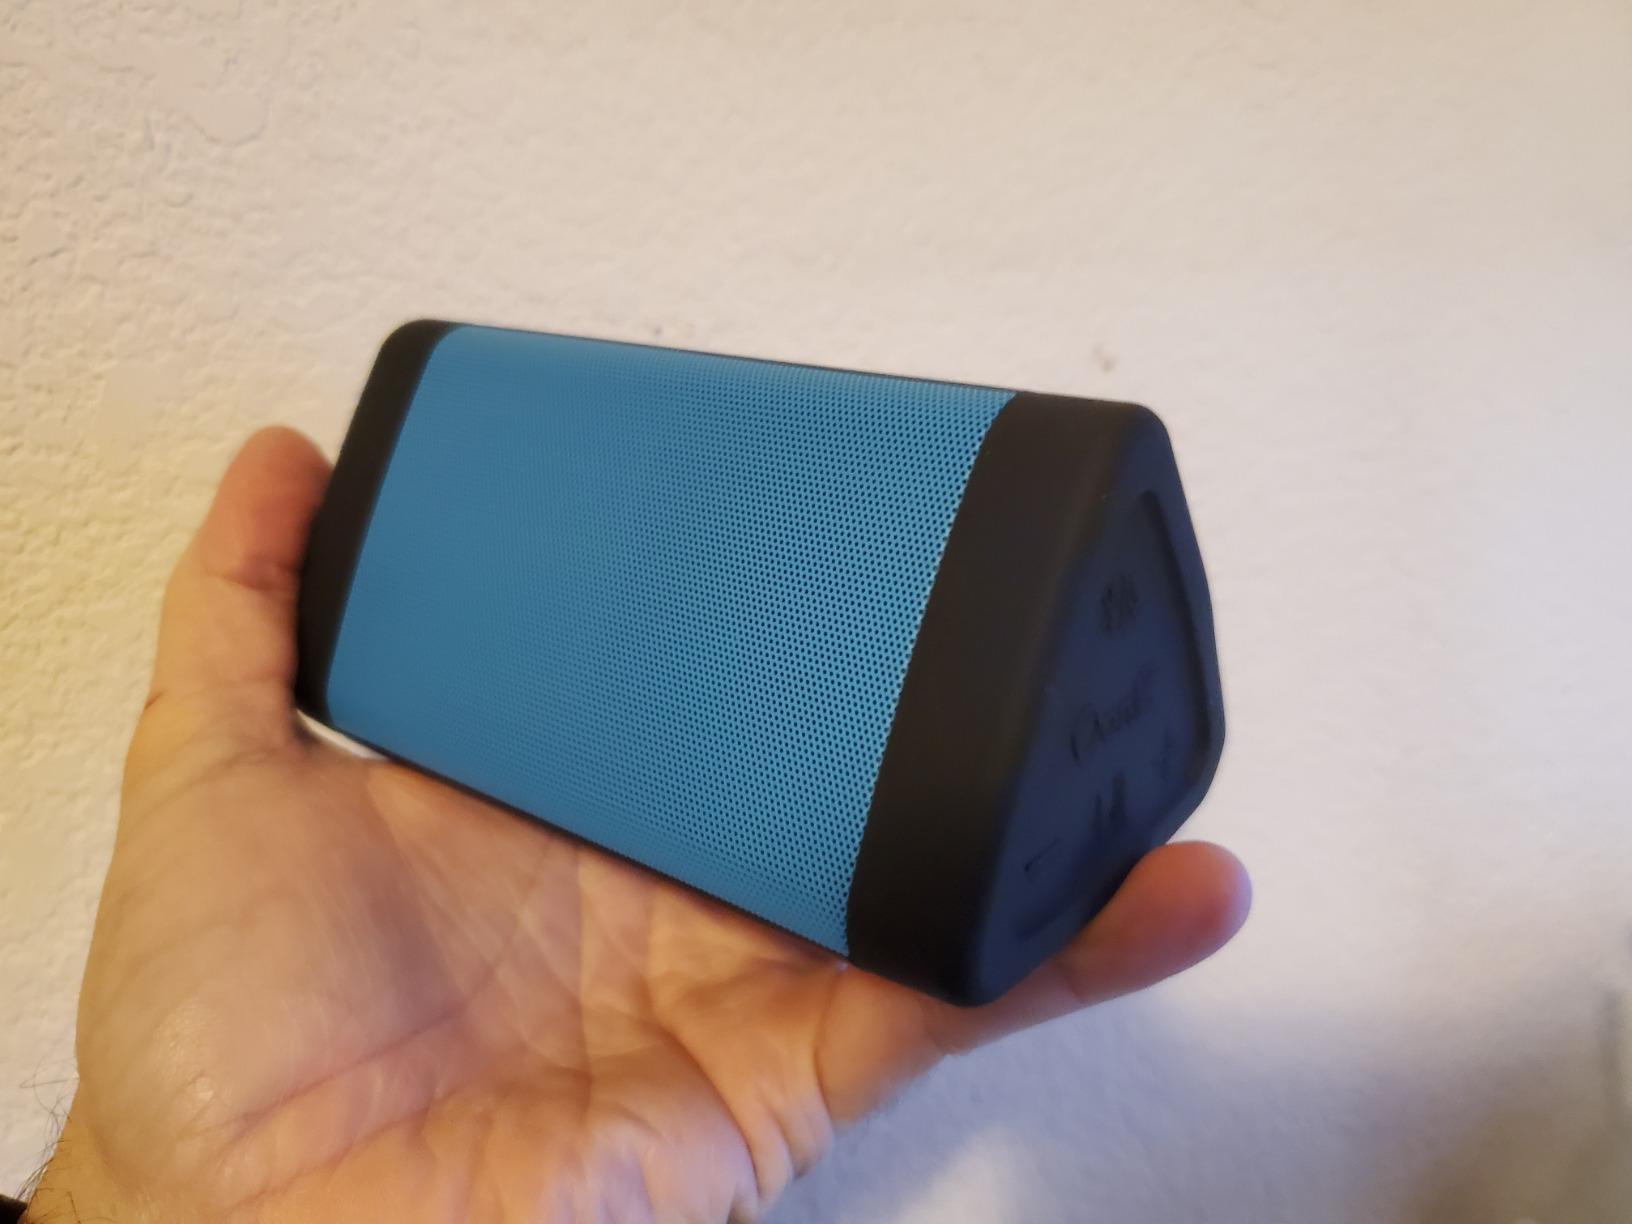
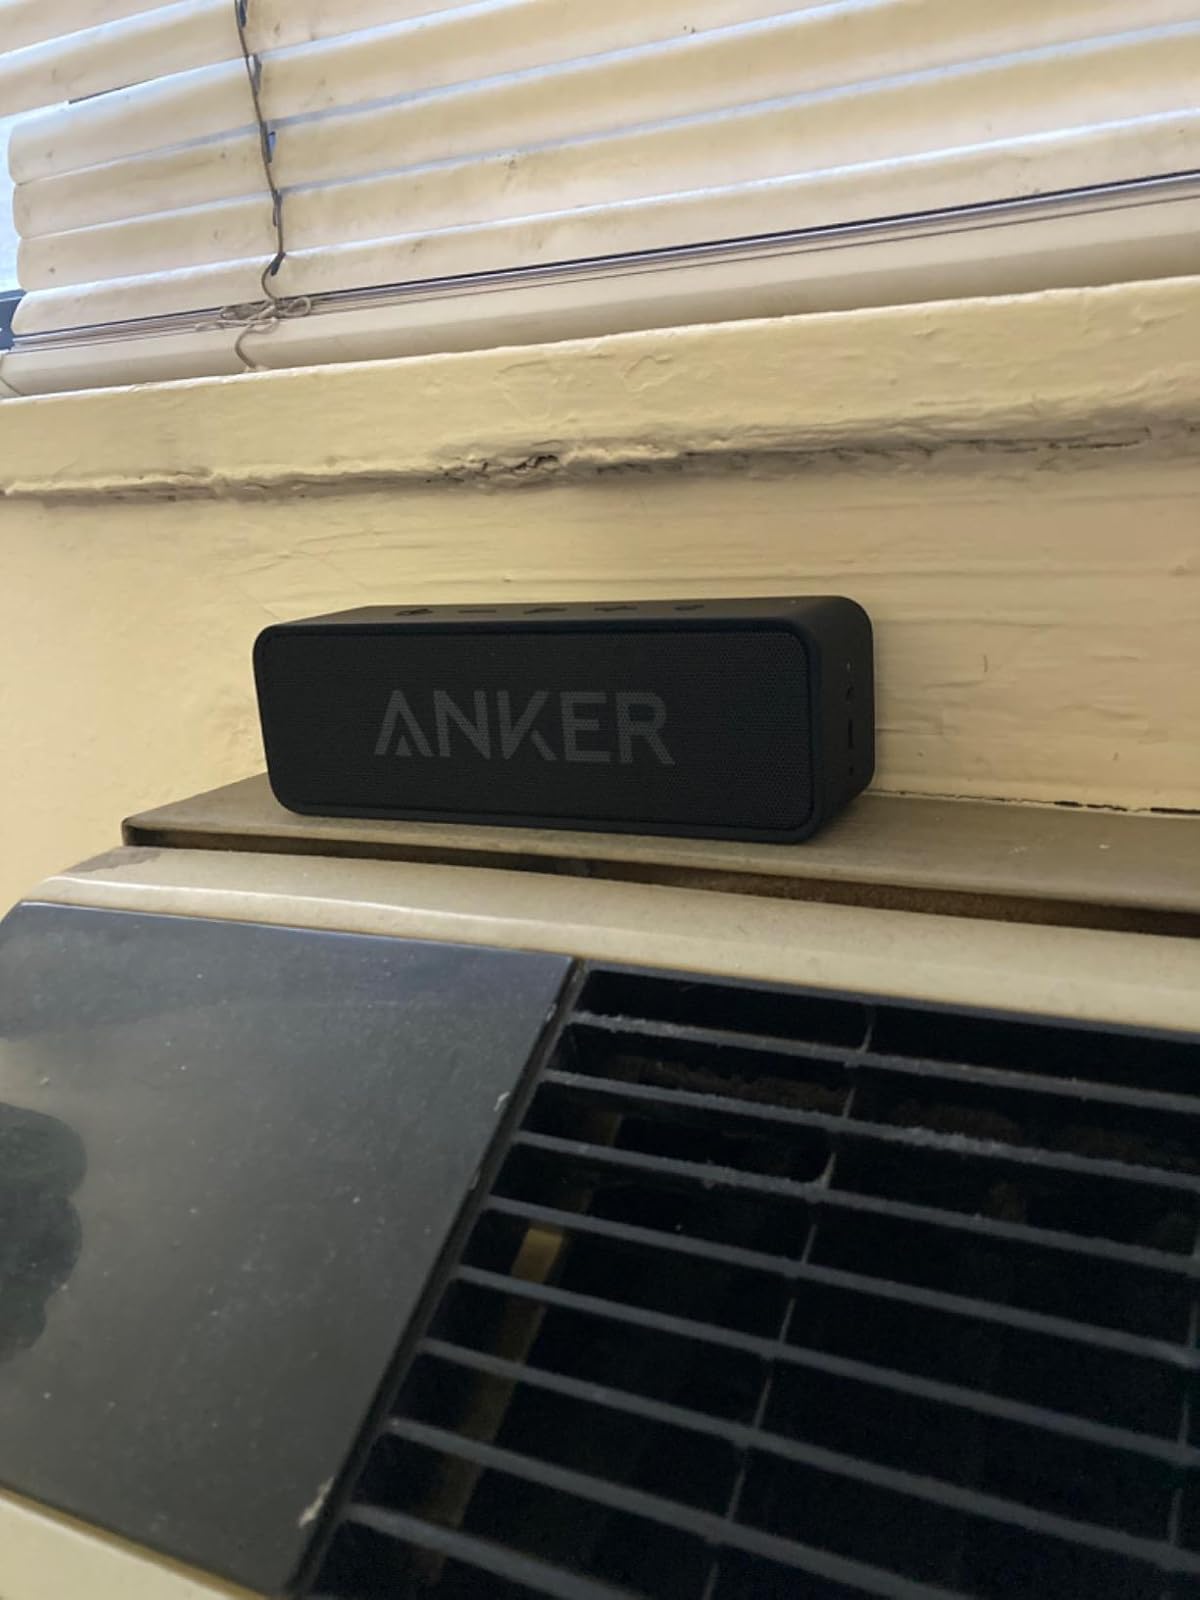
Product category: speaker
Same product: no